Stefan Lochner

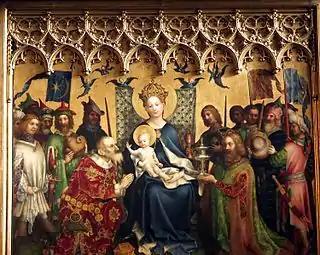
"Dombild Altarpiece" (or "Altarpiece of the City's Patron Saints" or "Adoration of the Magi"), centre panel. Tempera on oak, 260 × 285 cm. Cologne Cathedral

Lochner's identity and reputation were lost until a revival of 15th-century art during the early 19th-century romantic period. Despite extensive historical research, attribution remains difficult; for centuries a number of associated works were grouped and loosely attributed to the Dombild Master, a notname taken from the "Dombild Altarpiece" (in English "cathedral picture", also known as the "Altarpiece of the City's Patron Saints") still in Cologne Cathedral. One of Dürer's diary entries became key, 400 years later, in the 20th-century establishment of Lochner's identity. Only two attributed works are dated, and none are signed. His influence on successive generations of northern artists was substantial. Apart from the many direct copies made in the later 15th century, echoes of his panels can be seen in works by Rogier van der Weyden and Hans Memling. Lochner's work was praised by Friedrich Schlegel and Goethe for its qualities, especially the "sweetness and grace" of his Madonnas.